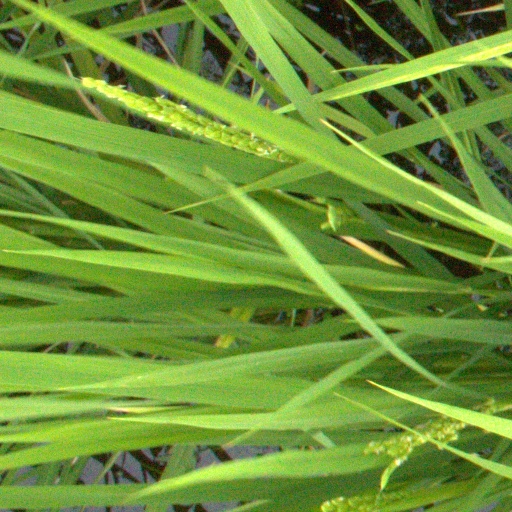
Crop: rice